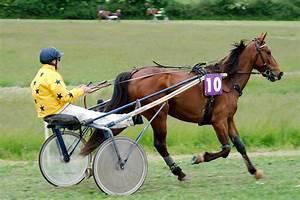
horse